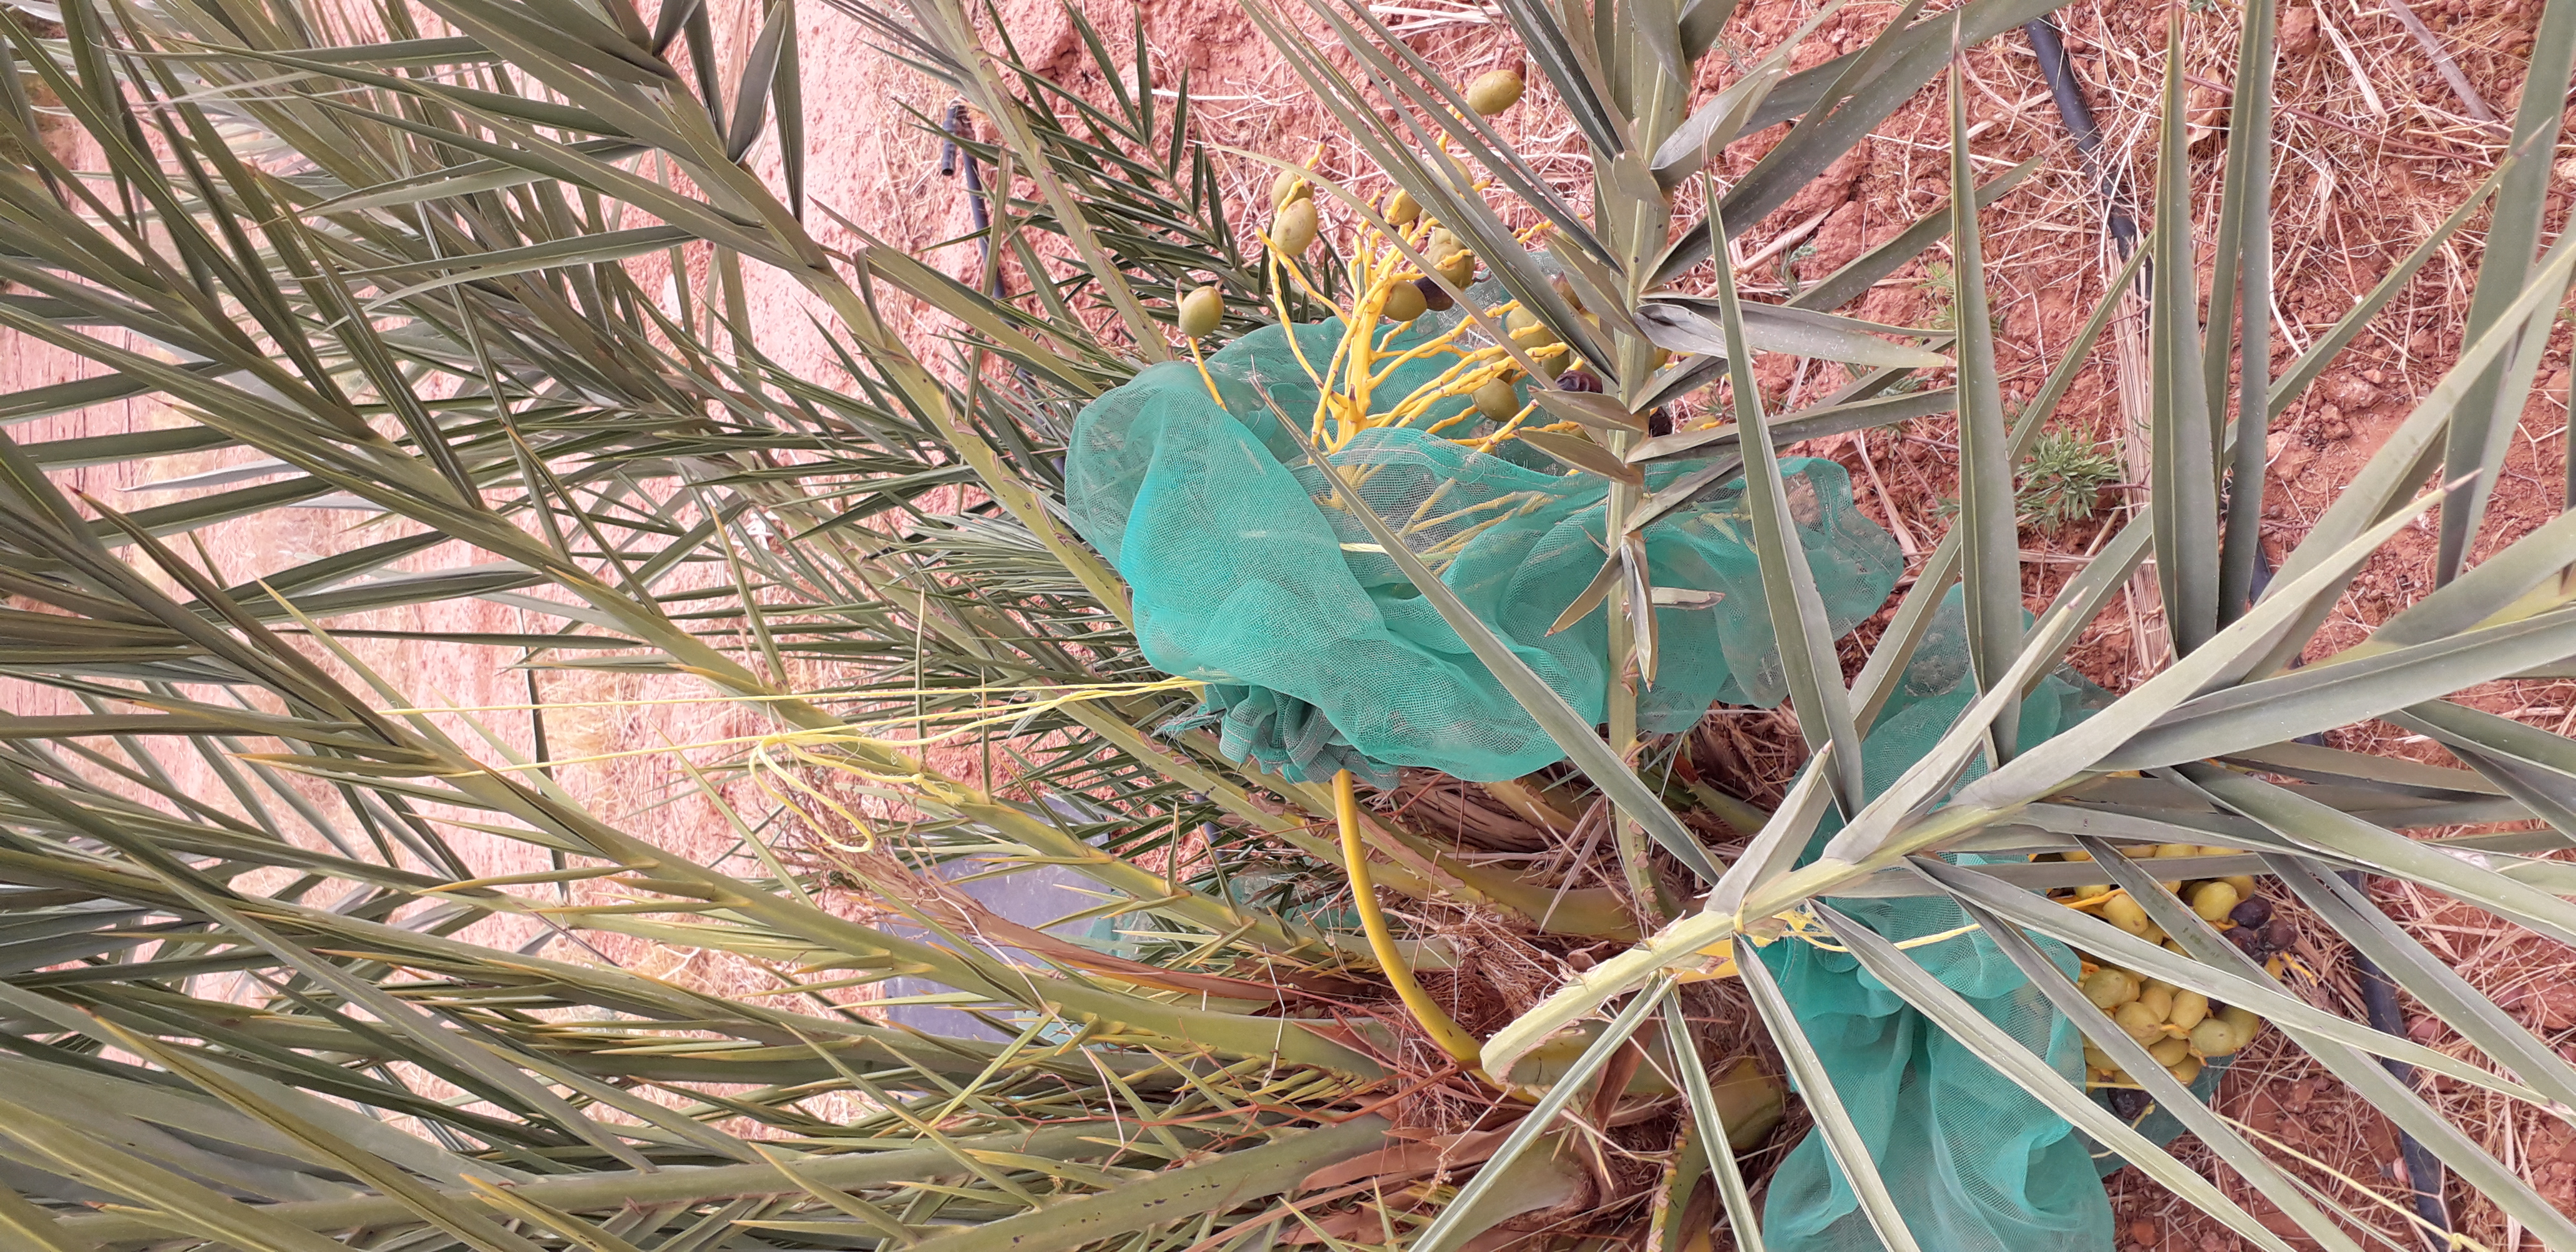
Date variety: kholt